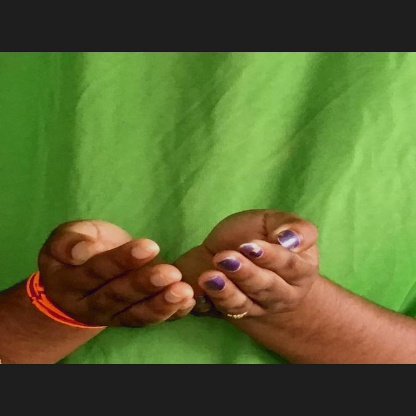
Mudra: Pushpaputa